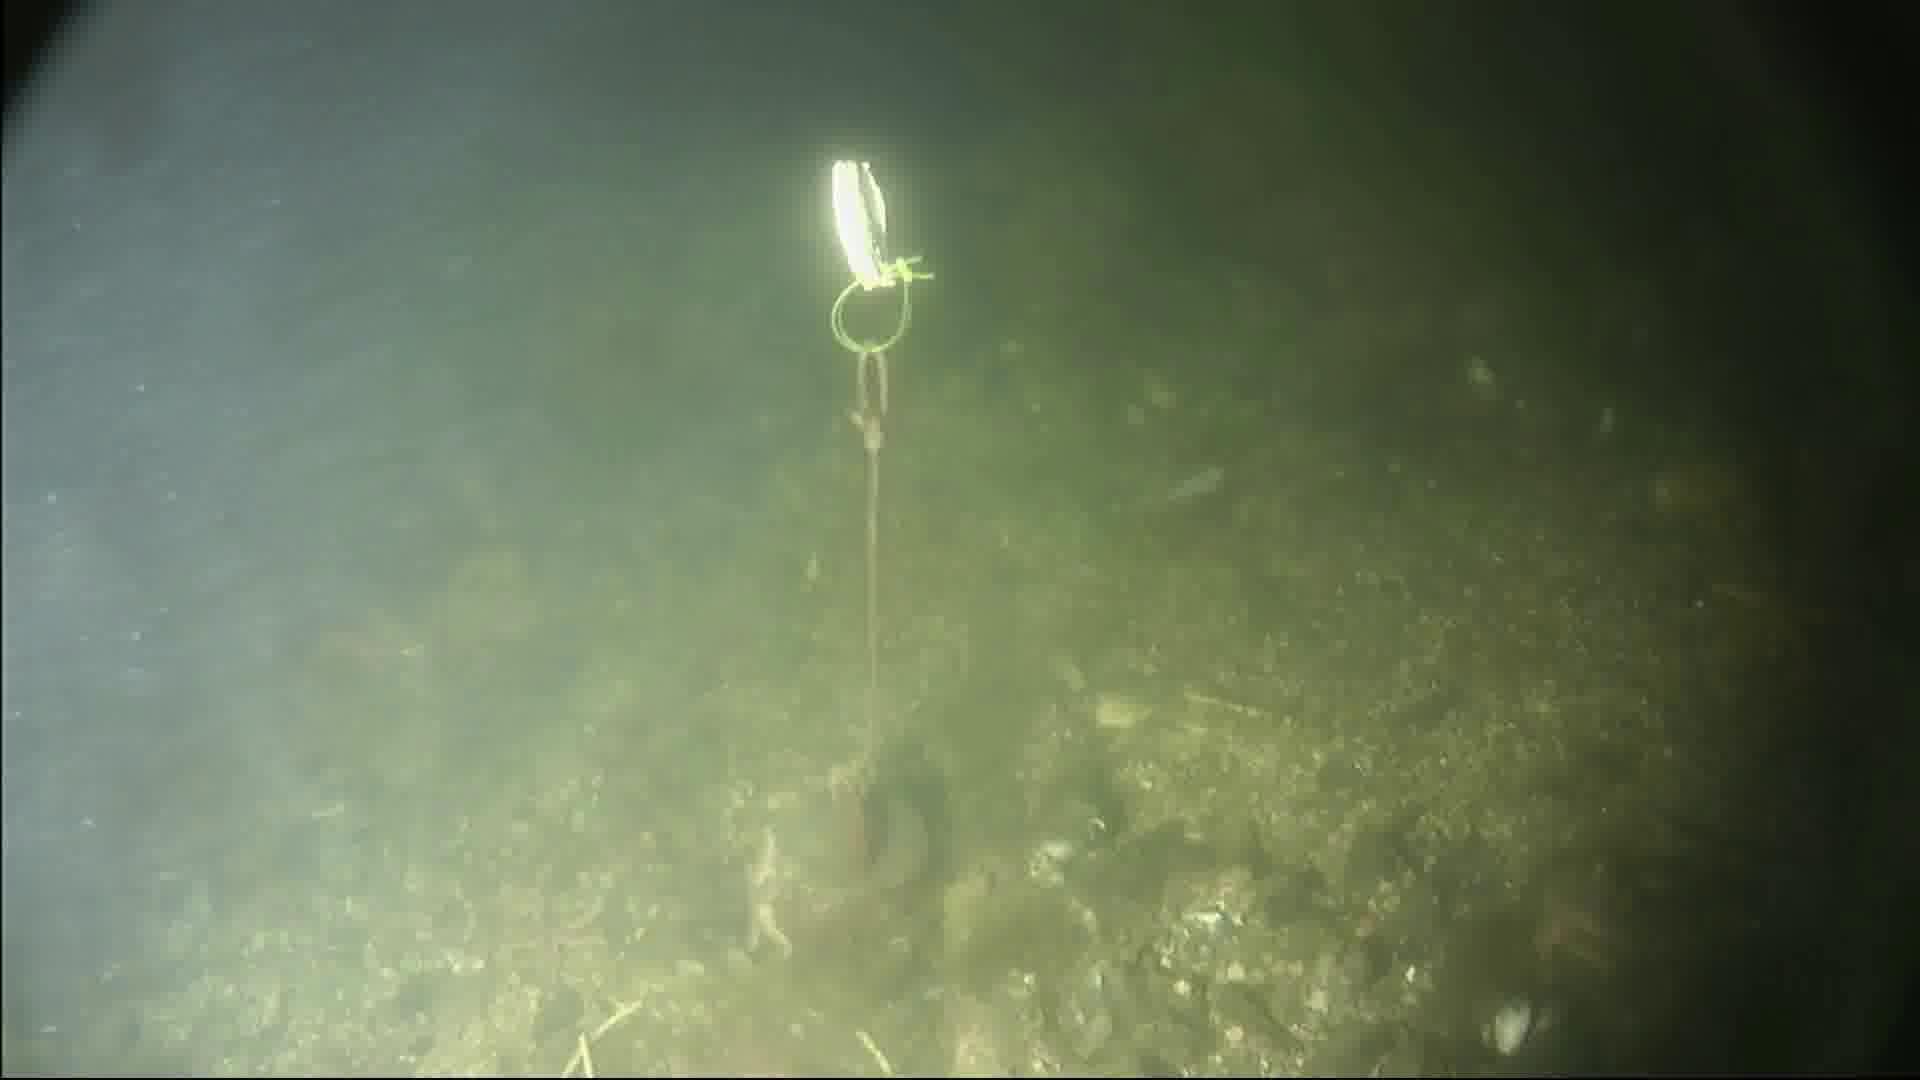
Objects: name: shrimp
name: starfish